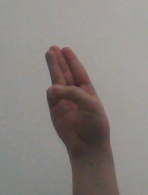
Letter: thaa